Alice in the Cities

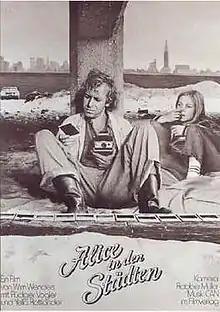
Promotional poster

Alice in the Cities is a 1974 German road movie directed by Wim Wenders. It is the first part of Wenders' ""Road Movie" trilogy", which also includes "The Wrong Move" (1975) and "Kings of the Road" (1976). The film was shot in black and white by Robby Müller, and contains several long scenes without dialogue.